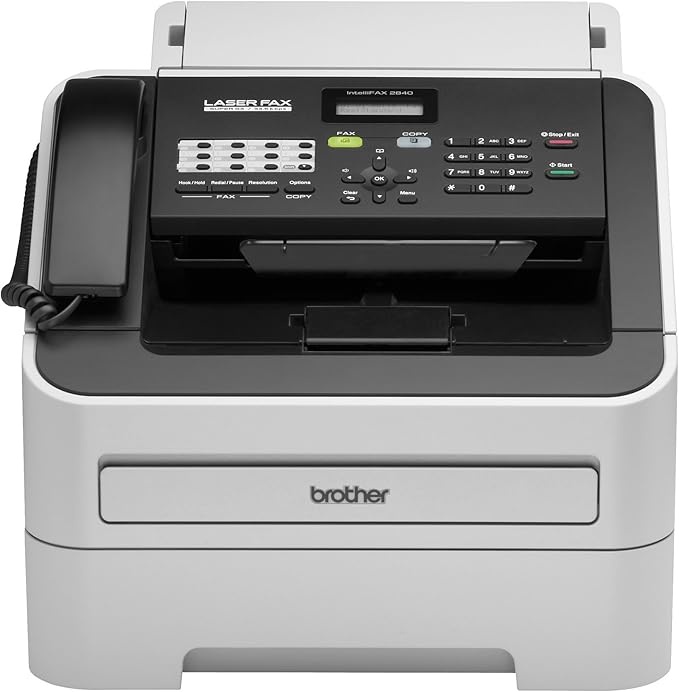
Brother RFAX2840 High Speed Mono Laser Fax Machine (Renewed Premium)
About This Adjustable 250-sheet capacity paper tray 33.6K bps modem, approx. 2.5 sec/page transmission 20-page capacity auto document feeder 16MB memory (400 pages) with dual access Up to 272 broadcast locations, 222 station auto dialing 1 year limited warranty with free phone support for the life of your machine Overview Brand : Brother Connectivity Technology : USB Printing Technology : Laser Special Feature : Auto Document Feeder Color : black Model Name : RFAX2840 Printer Output : Monochrome Maximum Print Speed (Color) : 20 Max Printspeed Monochrome : 20 Item Weight : 19.8 Pounds
Brand: Amazon+Renewed
Category: Electronics > Print, Copy, Scan & Fax